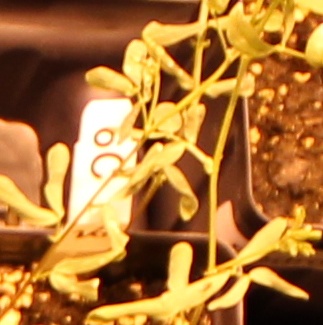
Label: Lentil